Narrative quilting

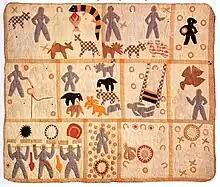
Harriet Powers' Bible Quilt, 1886

Harriet Powers, an African-American farm woman of Clarke County, Georgia, has become famous for her quilts of the 1880s. One of her most well-known, and one of her only remaining preserved quilts, was known as the Bible Quilt. It was created around 1885-1886, contained 11 different panels, and was made from a pattern that had not been seen before. The quilt had been stitched both by hand and by machine, and contained a border, as well as designs and intersecting lines outlining the panels. Each of the eleven panels of the quilt displayed a scene from the Bible, hence the name of the quilt. One panel contained a depiction of Adam and Eve in the Garden of Eden. The second, Eve and one of her sons in that same Paradise. The third depicted Satan and the seven stars. Panel number four showed the death of Abel as caused by his brother Cain. The fifth panel of the quilt shows Cain going to the land of Nod in order to find a wife. The sixth panel displayed Jacob's dream. The last five panels detailed scenes from the New Testament, depicting the life of Jesus Christ: his baptism, crucifixion, the Last Supper, and the Holy family, as well as Judas Iscariot and the 30 pieces of silver.